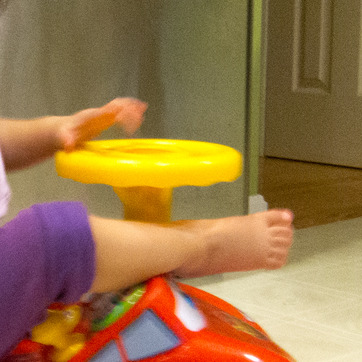
Material: plastic